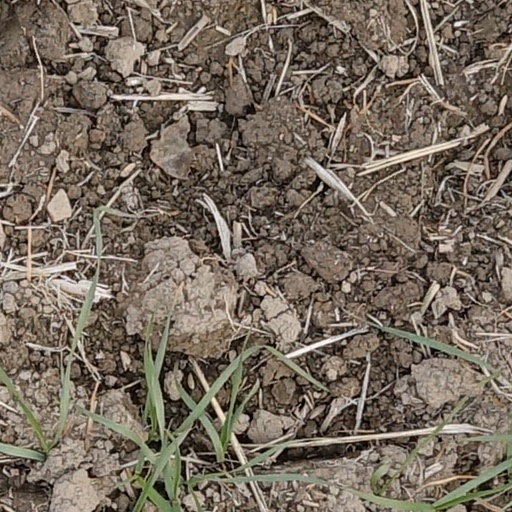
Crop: wheat